Keyboard layout

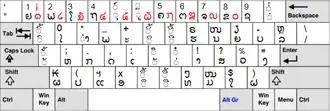
Lao keyboard layout

The keyboard layout for Lao language is specifically designed to accommodate Lao script.